Phanerozoic

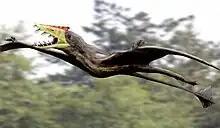
"Sericipterus," a pterosaur

The Middle Triassic spans from 247 million to 237 million years ago. The Middle Triassic featured the beginnings of the break-up of Pangaea as rifting commenced in north Pangaea. The northern part of the Tethys Ocean, the Paleotethys Ocean, had become a passive basin, but a spreading center was active in the southern part of the Tethys Ocean, the Neotethys Ocean. Phytoplankton, coral, crustaceans and many other marine invertebrates recovered from the Permian extinction by the end of the Middle Triassic. Meanwhile, on land, reptiles continued to diversify, conifer forests flourished, as well as the first flies.